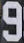
Number: 9